Sabrina Gschwandtner

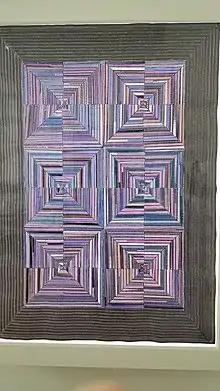
Sabrina Gschwandtner, "Fibers and Civilization, 2009, 16 mm film and polyamide thread"

Other works include films and installations for specific sites. For example, Gschwandtner created "Crochet Film" (2004) specifically for a show "Group Loop," put together by Christoph Cox about repetition and cycles. Her piece featured two loops, one, a film of the artist crocheting and the other a crocheted piece representing a film loop. Another series of work on the same theme is "The History of String." In this series Gschwandtner draws many comparisons between the work of more modern sewing machines and older film projectors. By utilizing newer techniques and older technology, she creates a more expansive understanding of the art forms of both textile and film. Her work addresses many topics and uniquely works to combine two differing forms of artistic expression. Her work often combines these multiple mediums to form a message, often of female empowerment in craft. Gschwandtner redefines craft in textiles and the art of filmmaking by bringing these elements together into a professional art scene.